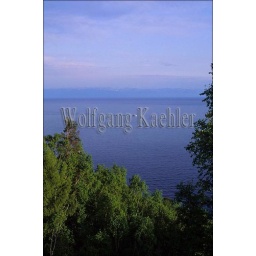
Russia, siberia, lake baikal, near listwjanka, taiga forest with lake baikal in background